Palace of the Counts of Azambuja

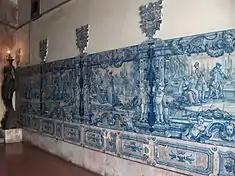
Examples of the elaborate azulejo tile within the former-residence

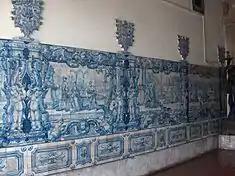
Examples of the elaborate azulejo tile within the former-residence

The three-story building forms a U-shaped uniform plan separated by pilasters and covered in tiled roof. There are three volumes, with three registers divided by architectural elements: the ground floor occupied by shops, the second consisting of simple rectangular windows and the final floor adorned with larger windows with rounded lintels and balustrade varanda.